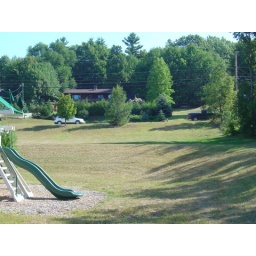
see tire tracks in grass between Maple and Fir tree